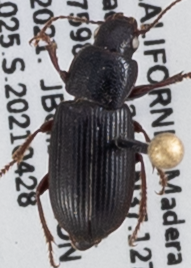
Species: Dicheirus piceus
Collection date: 2021-04-28
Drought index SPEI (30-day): -1.85
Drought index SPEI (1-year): -1.69
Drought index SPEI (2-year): -1.69